Gurmehar Kaur

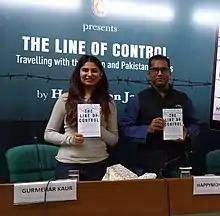
Kaur with the author Happymon Jacob at the book launch of "The Line of Control: Travelling with the Indian and Pakistani Armies"

Gurmehar Kaur (born 24 September 1996) is an Indian student activist and author. Graduating from Lady Shri Ram College, she pursued her masters from Somerville College, University of Oxford. Kaur is also an ambassador for Postcards for Peace, a UK-based charitable organisation that helps eliminate any form of discrimination.